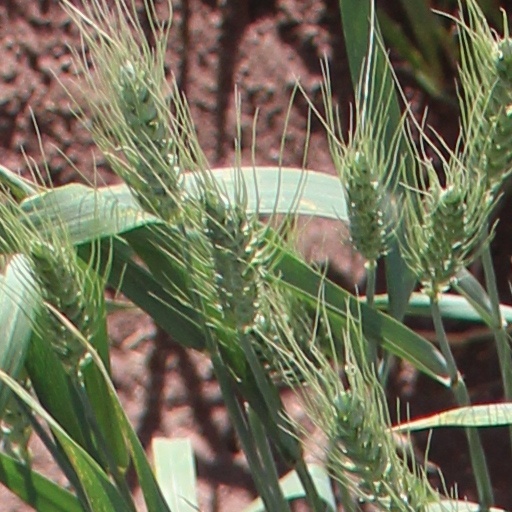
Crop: wheat